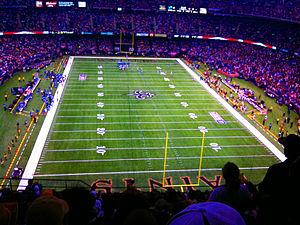
Cet article est une liste des stades actuels de la Ligue nationale de football, classés par capacité, par emplacement, par année d'utilisation et par équipe. Bien que la Ligue nationale de football compte 32 équipes, il n'y a que 31 stades à plein temps, car les Giants de New York et les Jets de New York partagent le stade MetLife. Ce nombre devrait diminuer à 30 lorsque les Rams de Los Angeles et les Chargers de Los Angeles commenceront à partager le SoFi Stadium en 2020.